British Somaliland

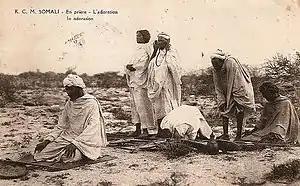
Sheikh Bashir praying Sunnah prayer, 1920

Following the defeat of the Dervish resistance, the two fundamental goals of British policy in British Somaliland were the preservation of stability and the economic self-sufficiency of the protectorate. The second goal remained particularly elusive because of local resistance to taxation that might have been used to support the protectorate's administration. By the 1930s, the British presence had extended to other parts of British Somaliland. Growth in commercial trade motivated some livestock herders to subsequently leave the pastoral economy and settle in urban areas. Customs taxes also helped pay for British India's patrol of Somalia's Red Sea coast.